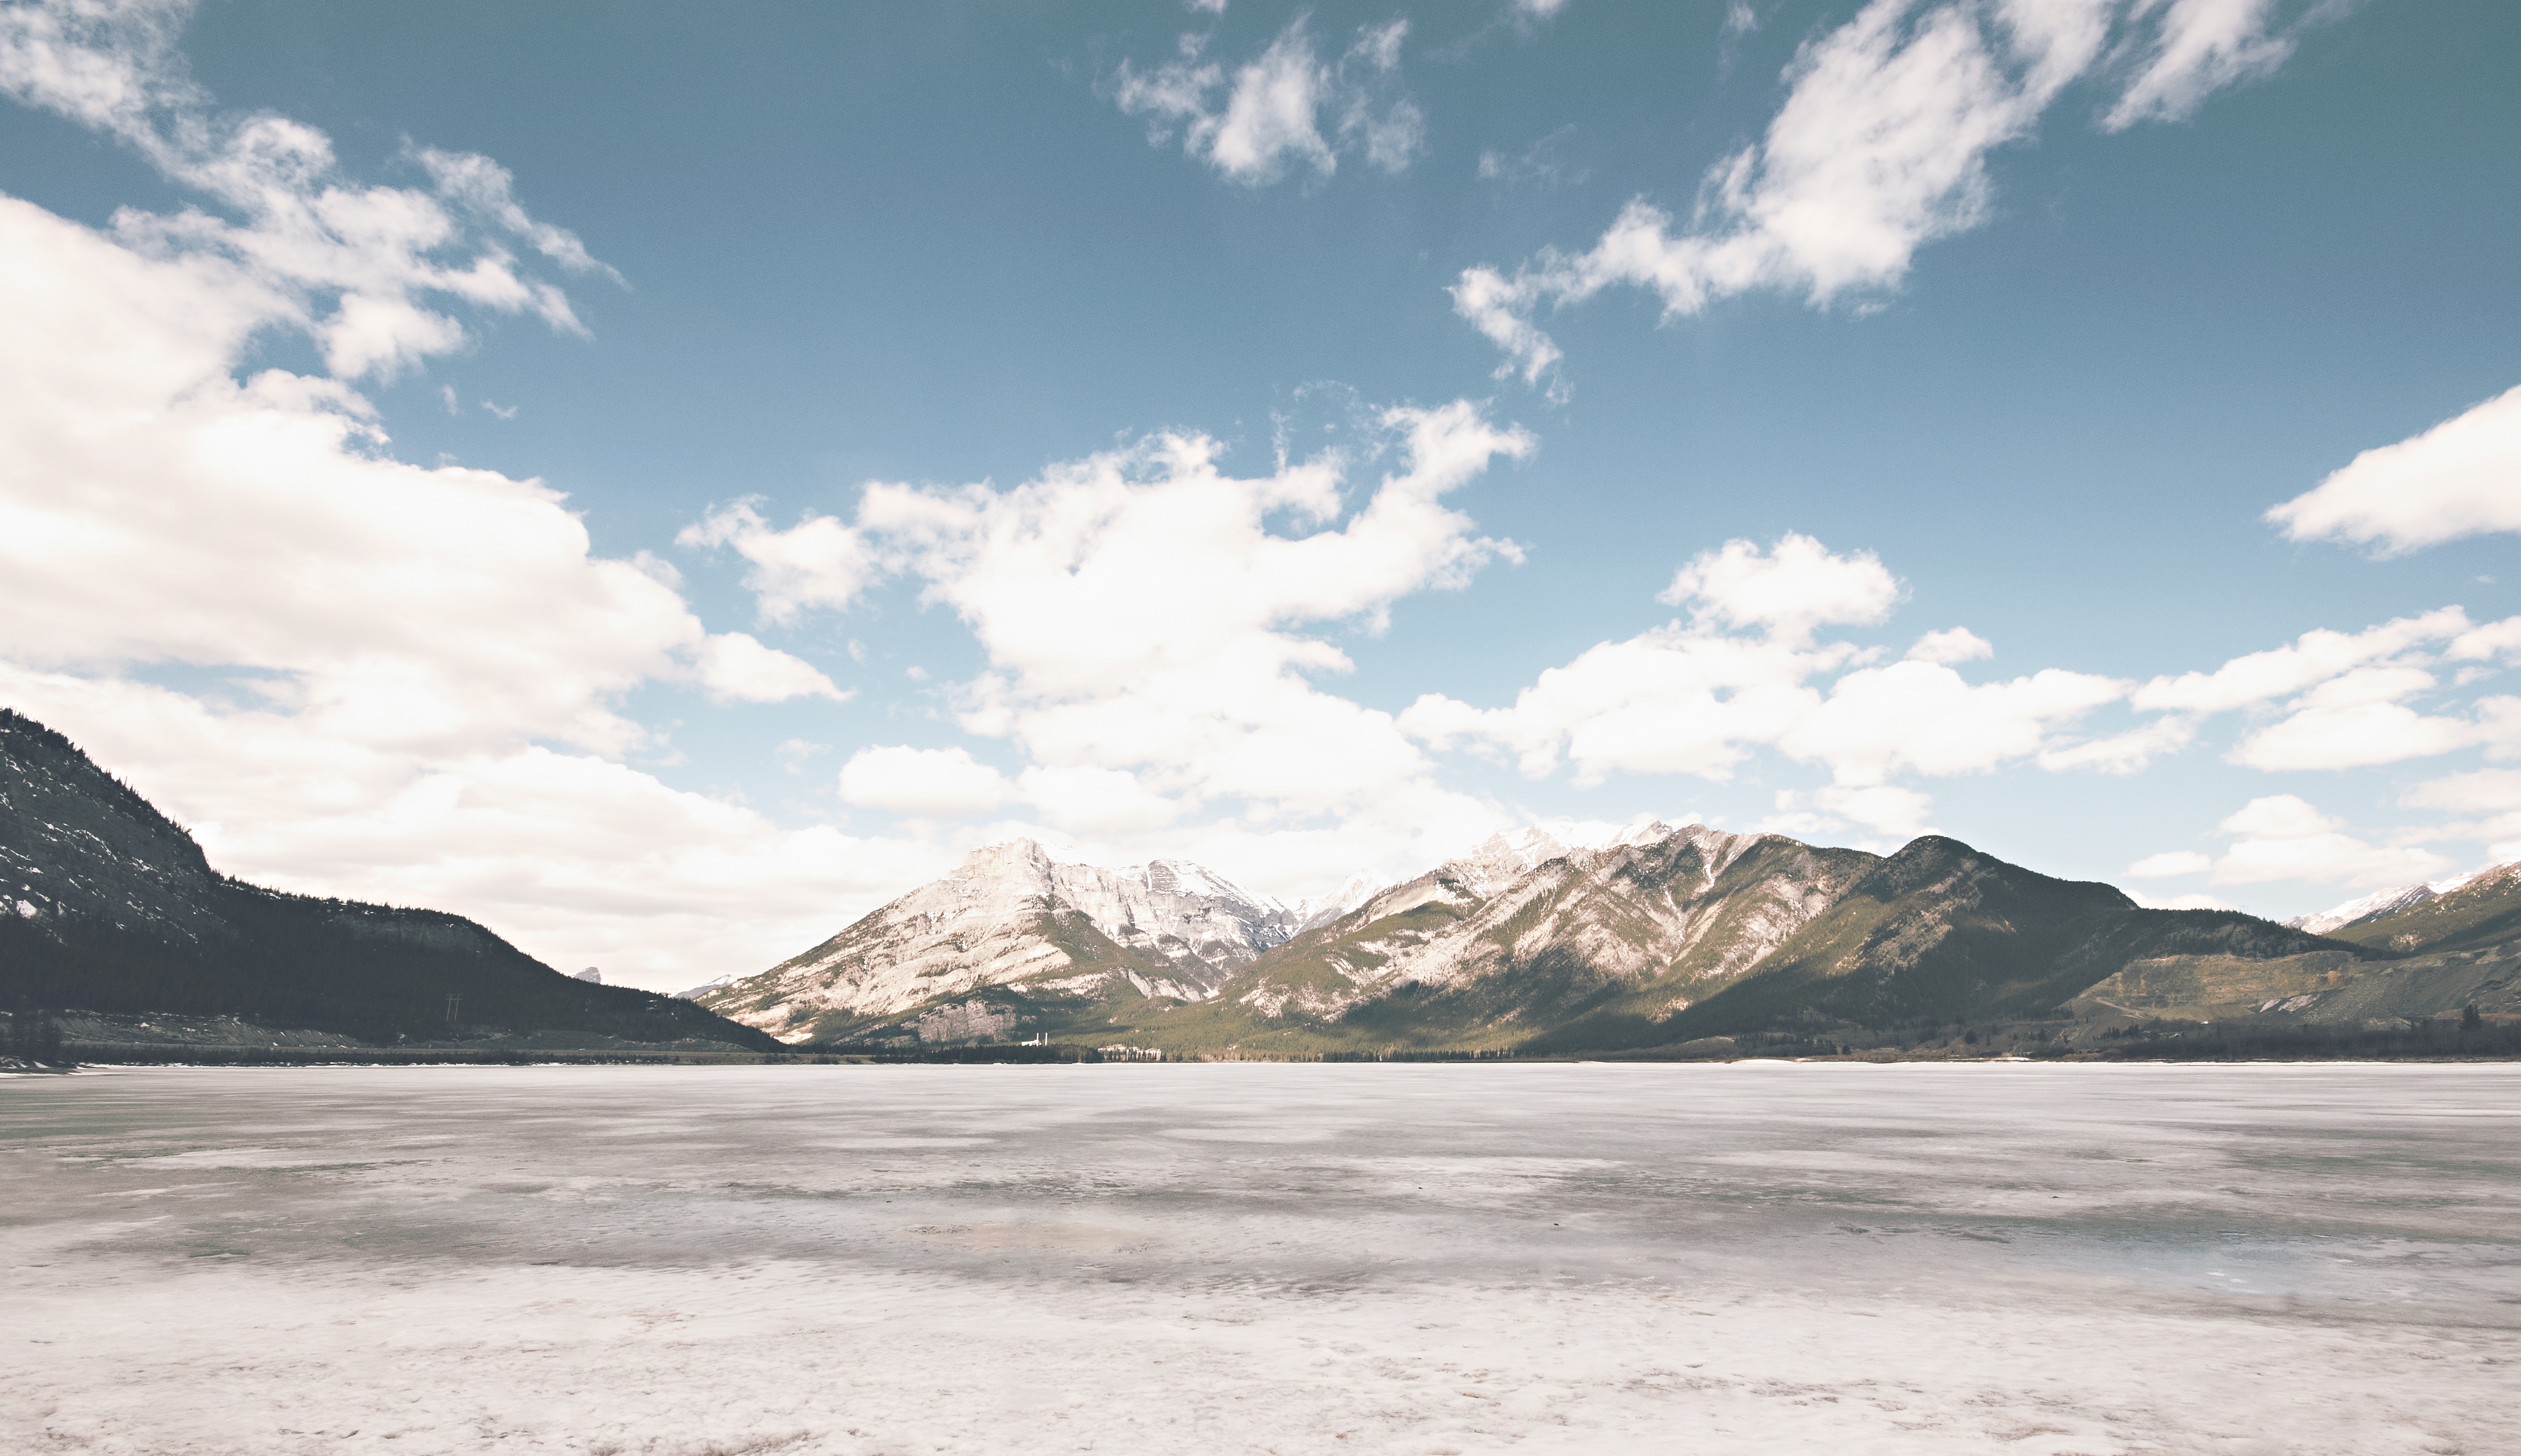
landscape, sea, nature, outdoor, mountain, snow, cloud, sky, white, lake, mountain range, summer, dry, environment, scenic, glacier, salt, blue, highland, plain, mountains, badlands, plateau, flat, fell, loch, landform, geographical feature, mountainous landforms, glacial landform, saltlake